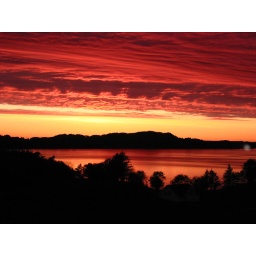
Sunset over Hafrsfjord, seen from road by our house at Joa.